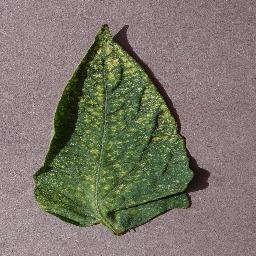
Label: Tomato___Spider_mites Two-spotted_spider_mite